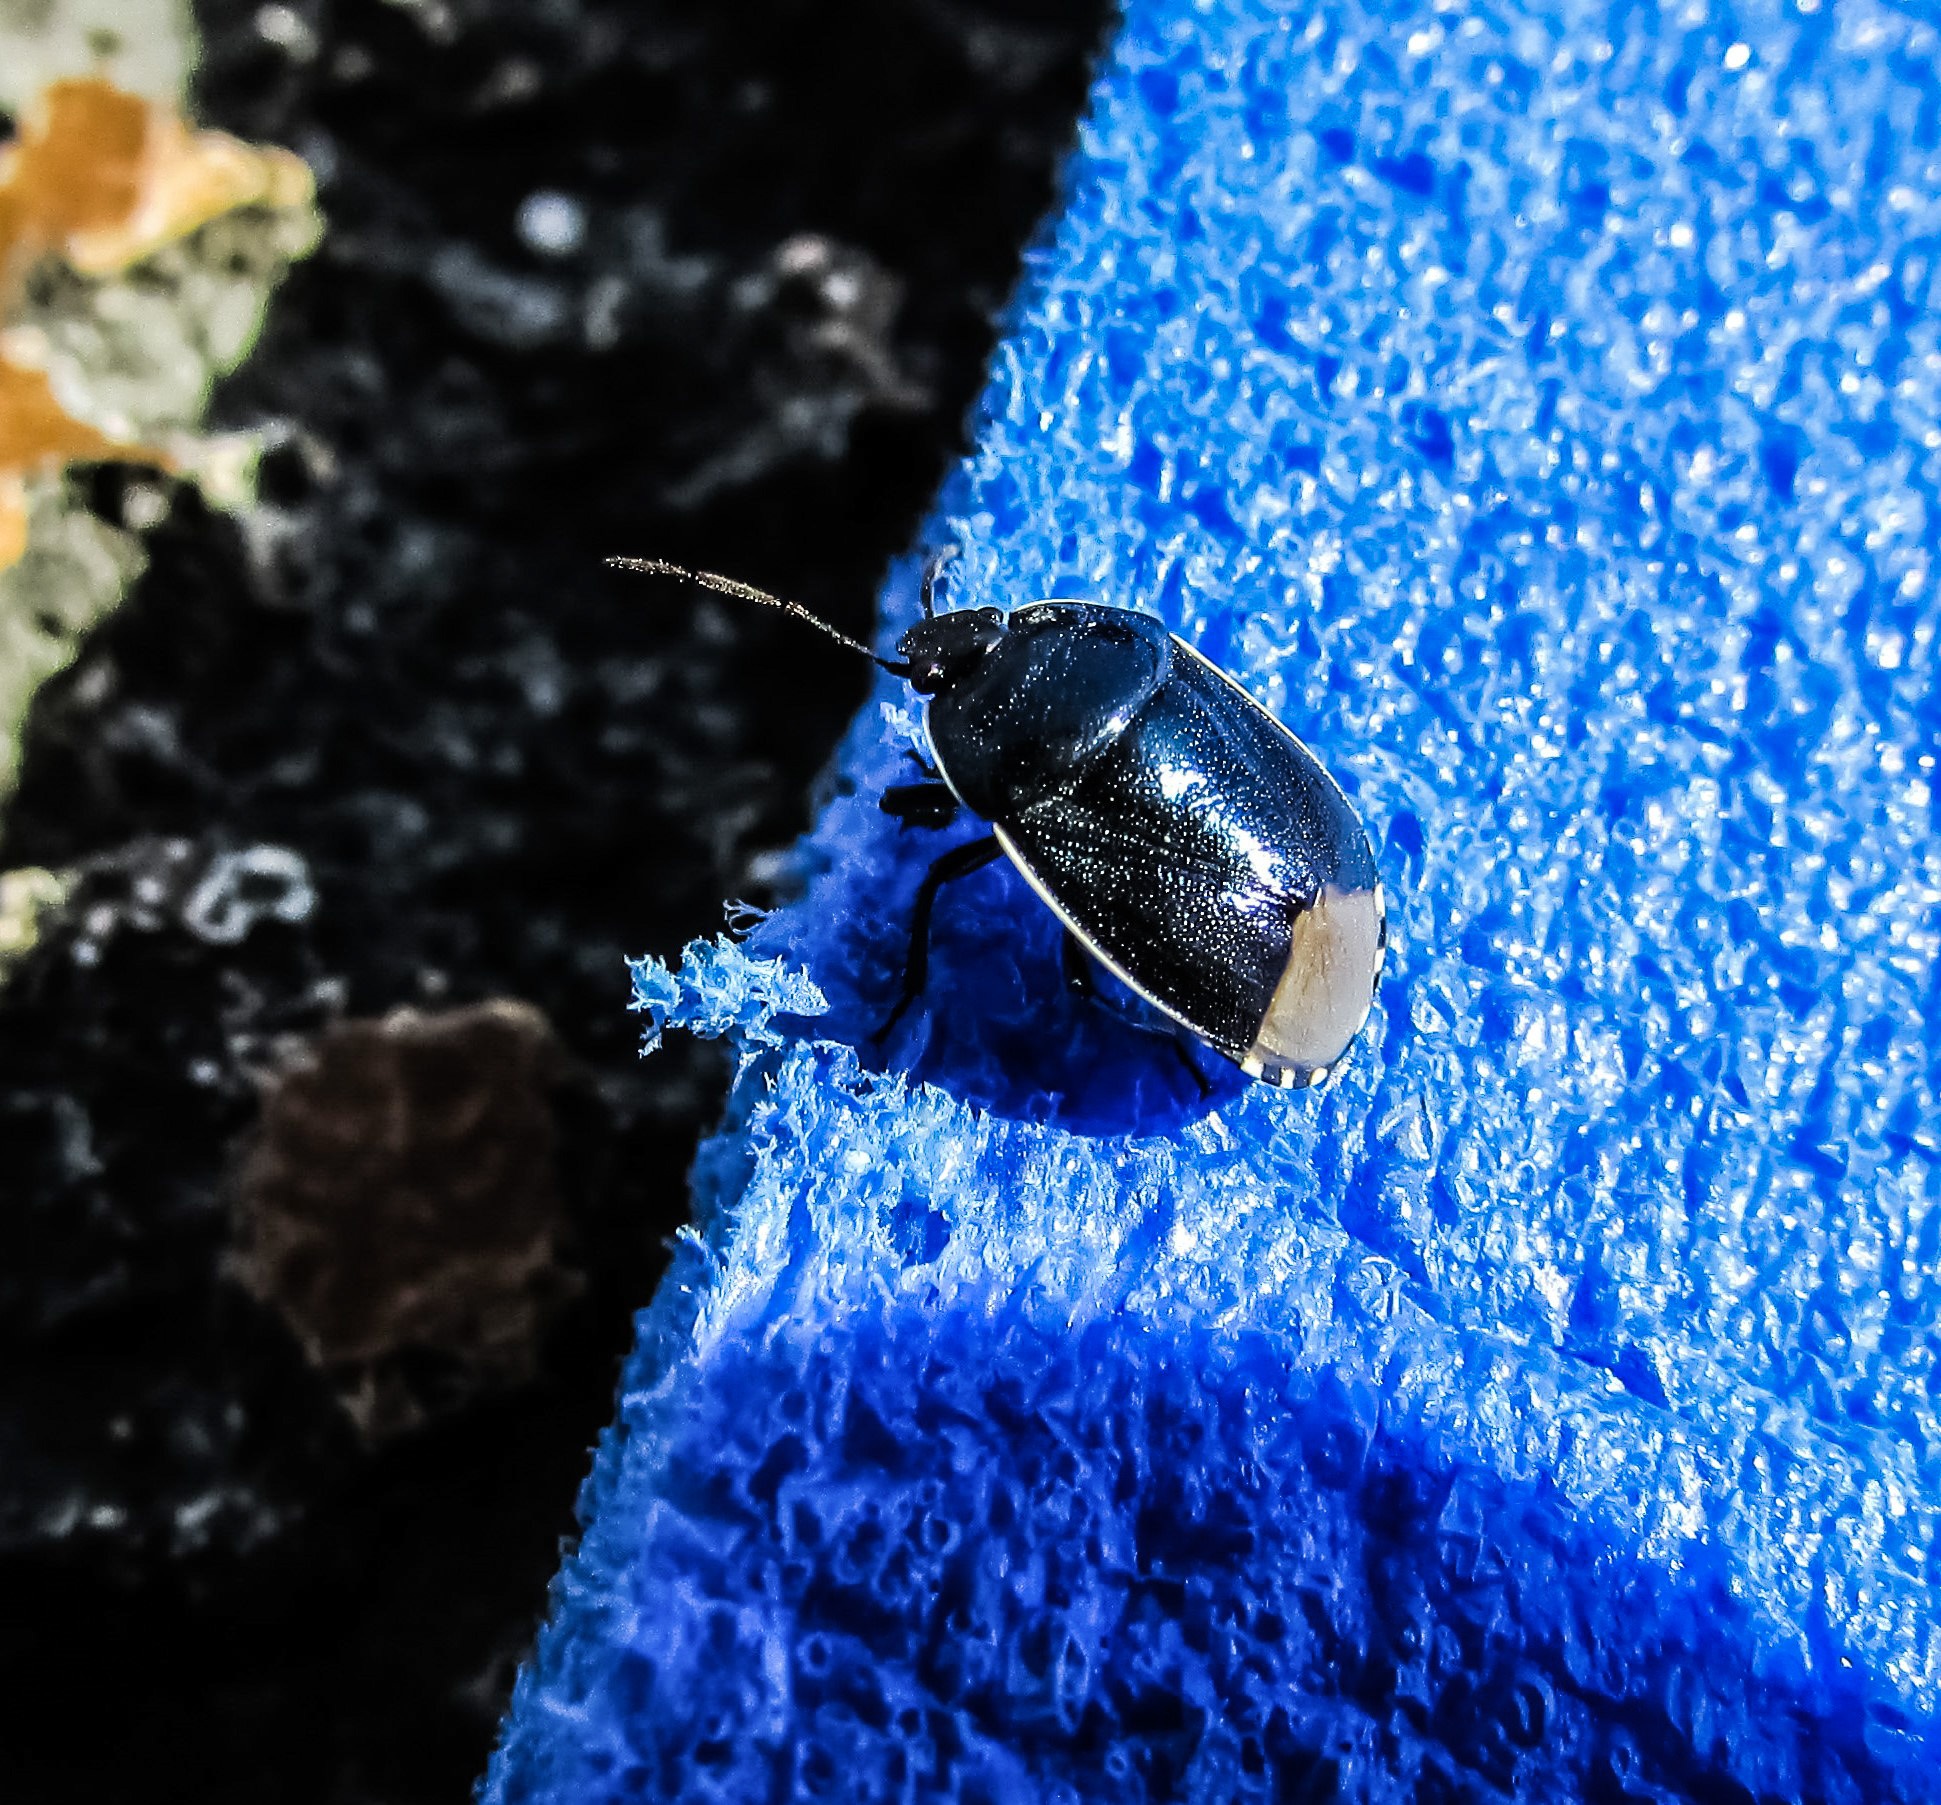
flower, petal, insect, blue, colour, beetle, visitor, metallic, macro photography